Kirchheim unter Teck

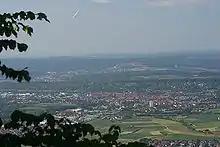
View from the castle of Kirchheim unter Teck; in the foreground Dettingen unter Teck with the district Guckenrain

In a process which lasted from 1303 until 1386, Kirchheim became a part of Austria and later of Württemberg, due to economic difficulties of the Dukes of Teck. The city was the seat of a Württemberg "Amt". During the 14th century, when the Dukes of Teck played a leading role in the city government, the rise of the middle classes brought an economic boom, especially in the textile industry and the textile trade.